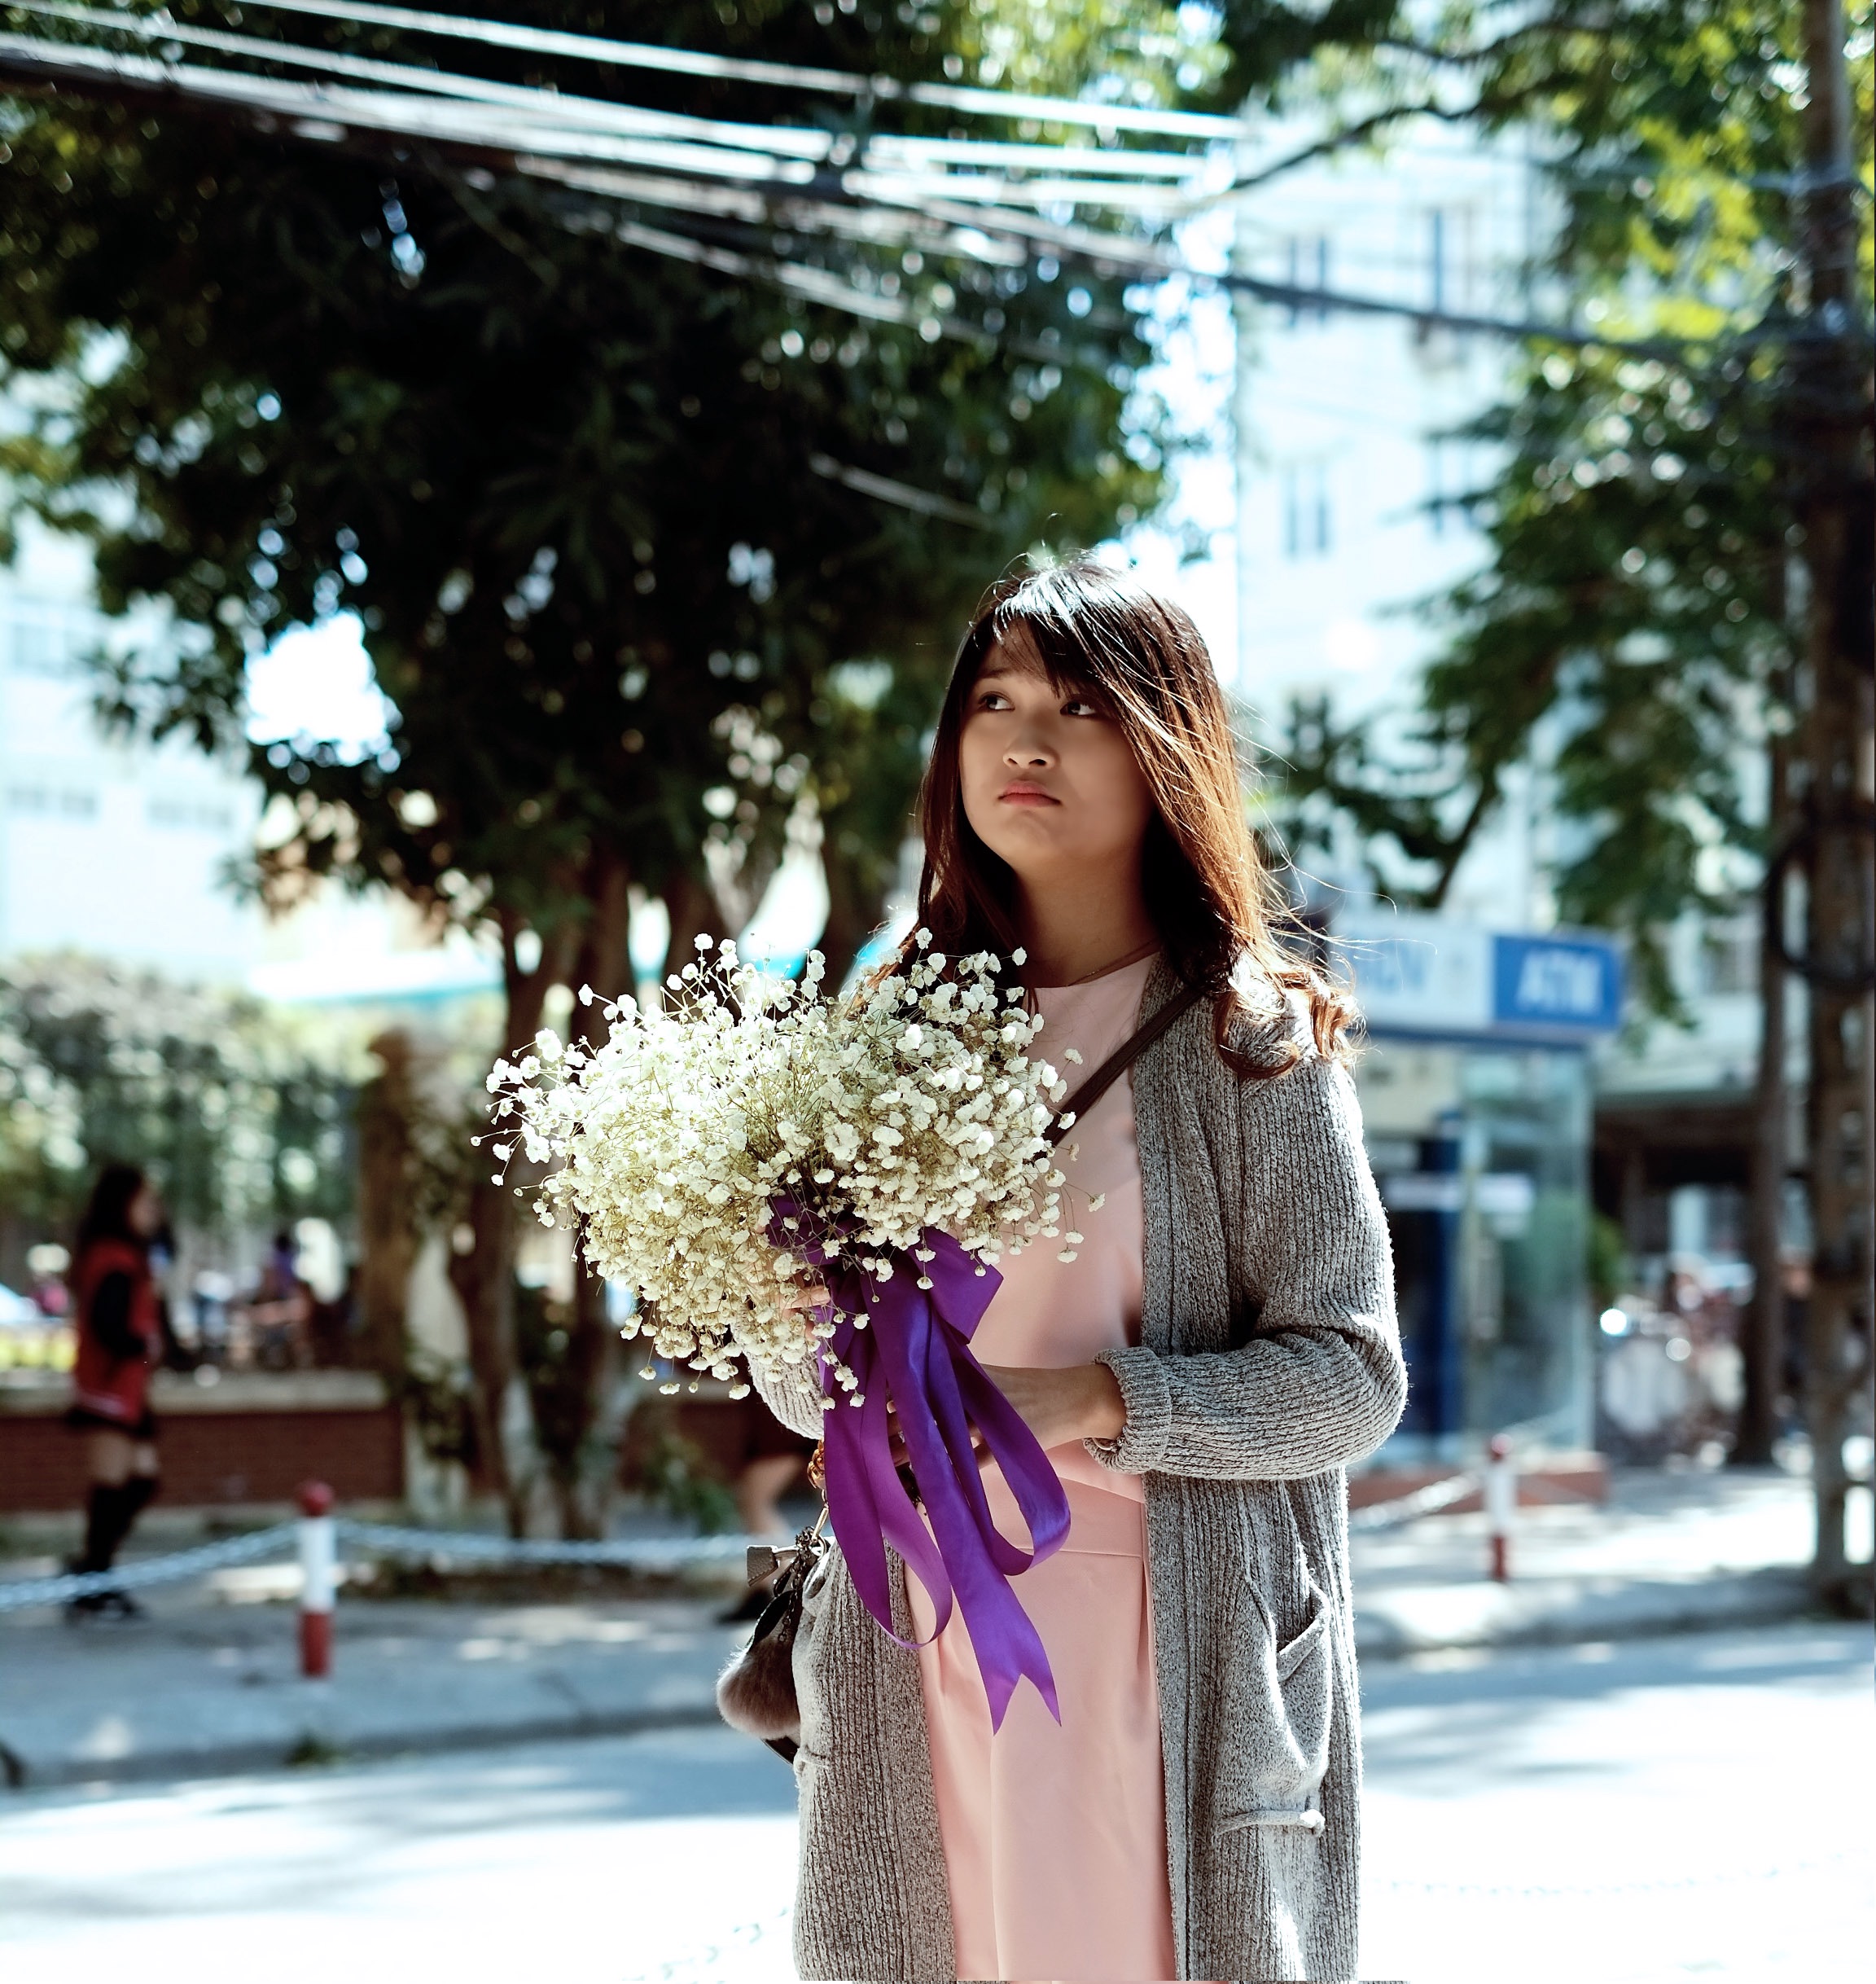
flower, spring, fashion, clothing, dress, photo shoot